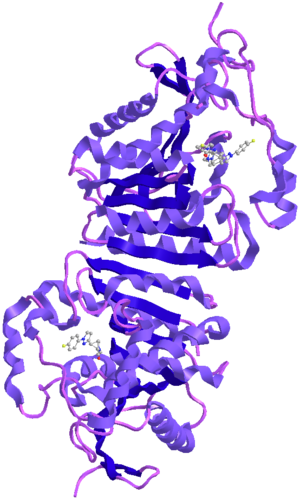
La monoacylglycérol lipase est une hydrolase à sérine qui catalyse l'hydrolyse des monoglycérides à acides gras à longue chaîne. Chez l'homme, c'est une protéine de 33 kDa codée par le gène MGLL, situé sur le chromosome 3 ; elle contient la séquence Gly–Xaa–Ser–Xaa–Gly commune à la plupart des hydrolases à sérine. La triade catalytique a été identifiée avec les résidus Ser-122, His-269 et Asp-239.